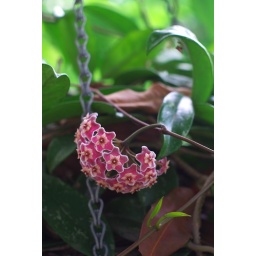
A hoya flower in a hanging basket